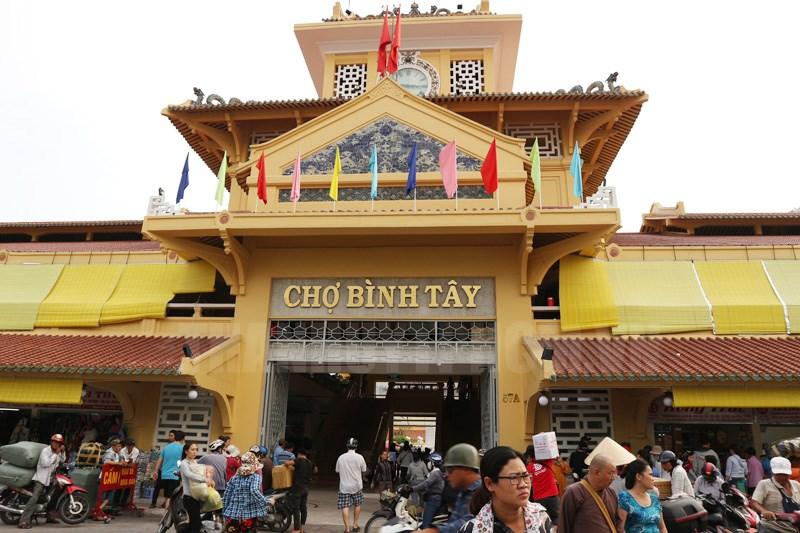
đây là hình ảnh chụp ở phía trước lối vào của khu chợ